Von Stroheims

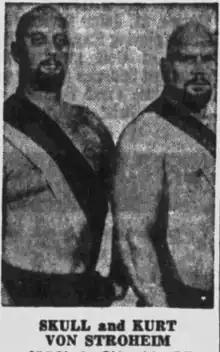

The Von Stroheims were a professional wrestling tag team who wrestled from 1960 to 1967. The team consisted of Karl Von Stroheim and Kurt von Stroheim. The team portrayed German villains.